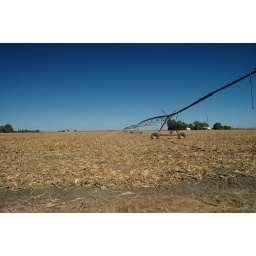
Irrigation equipment over an early harvest corn crop with a dark blue sky background.